Panavally

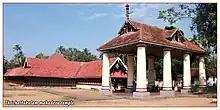
Thrichattukulam temple

Panavally(പാണാവള്ളി) is a village in India that is located in the northern part of Cherthala taluk and Alappuzha district in the state of Kerala. It is about a 25-minute (19 km) drive from Kochi city.